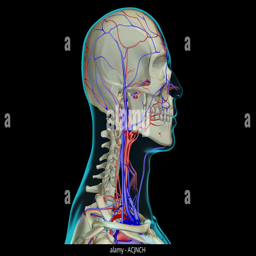
the blood supply of the head and neck